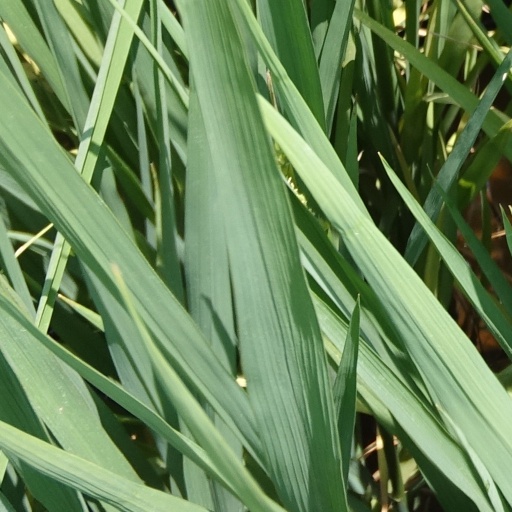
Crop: rice